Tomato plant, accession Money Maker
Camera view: tilt-top (135 deg); turntable rotation: 270 degrees
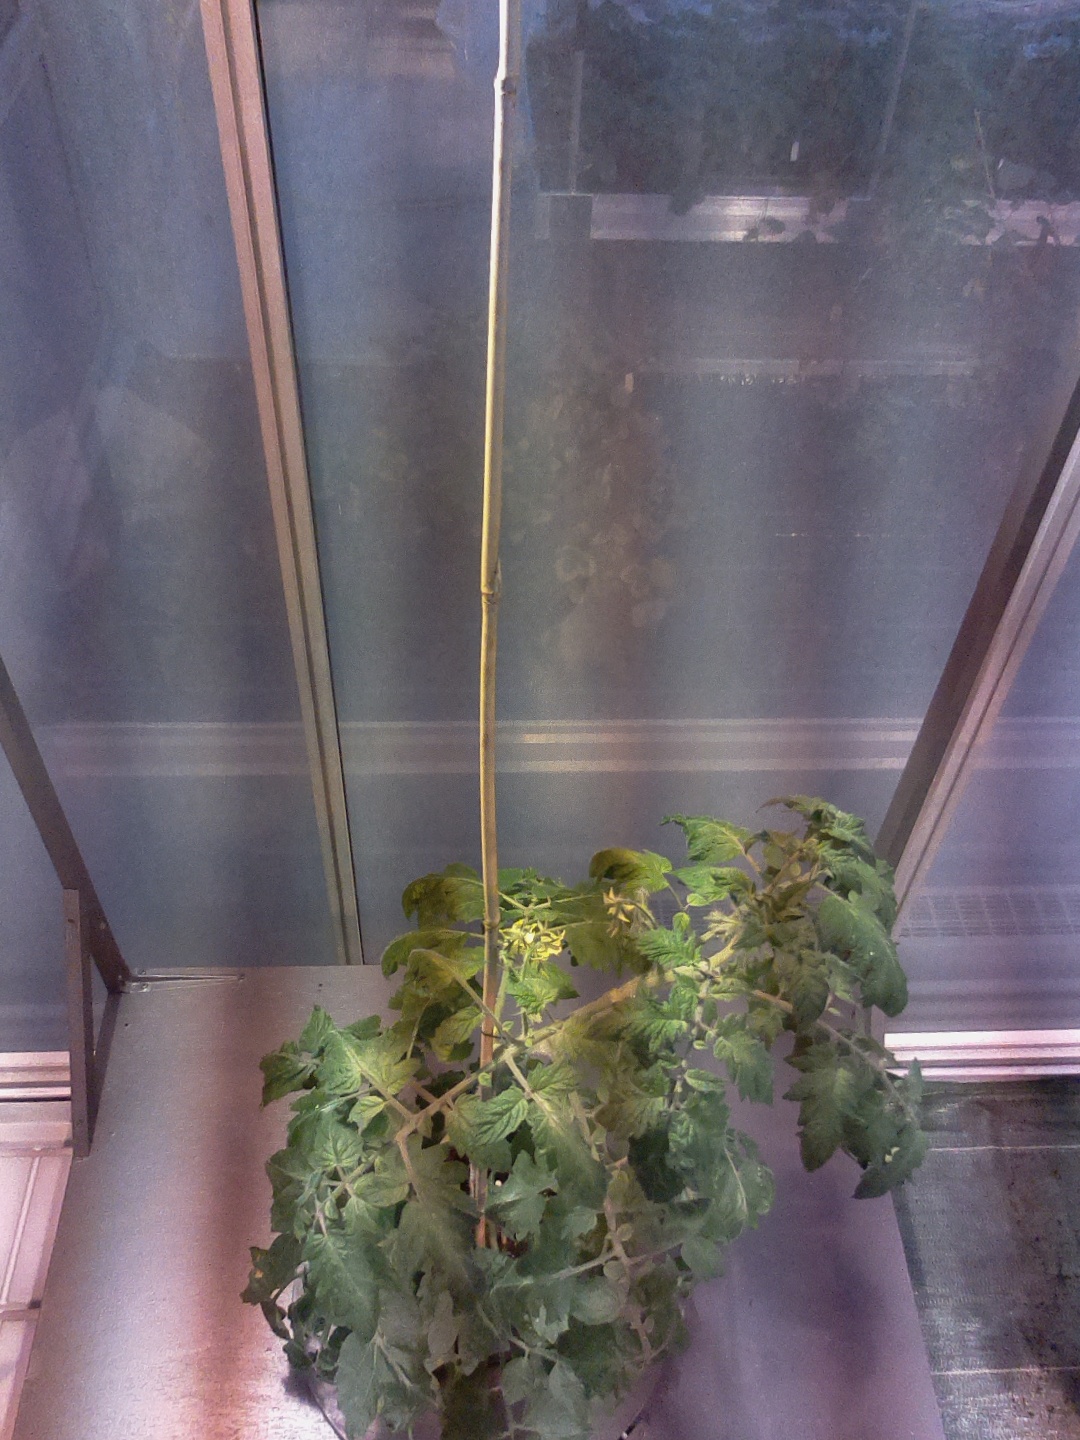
BBCH growth stage 66: Full flowering, 60%-70% of flowers open, more petals falling